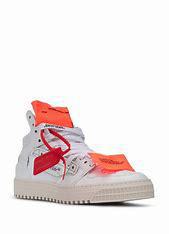
Brand: Off-White
Model: Court 3